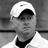
Emotion: sad